Pandava Thoothar Perumal Temple

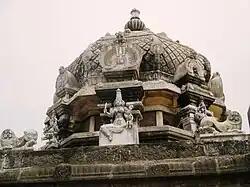
Image of the vimana of the Thayar shrine

The temple follows the traditions of the Tenkalai sect of Vaishnavite tradition and follows "vaikanasa aagama". The temple priests perform the "pooja" (rituals) during festivals and on a daily basis. As at other Vishnu temples of Tamil Nadu, the priests belong to the Vaishnavaite community, from the Brahmin class. The temple rituals are performed six times a day: "Ushathkalam" at 7 a.m., "Kalasanthi" at 8:00 a.m., "Uchikalam" at 12:00 p.m., "Sayarakshai" at 6:00 p.m., "Irandamkalam" at 7:00 p.m. and "Ardha Jamam" at 10:00 p.m. Each ritual has three steps: "alangaram" (decoration), "neivethanam" (food offering) and "deepa aradanai" (waving of lamps) for both Pandava Tutar and Rukmini. During the last step of worship, "nagaswaram" (pipe instrument) and "tavil" (percussion instrument) are played, religious instructions in the "Vedas" (sacred text) are recited by priests, and worshippers prostrate themselves in front of the temple mast. There are weekly, monthly and fortnightly rituals performed in the temple.